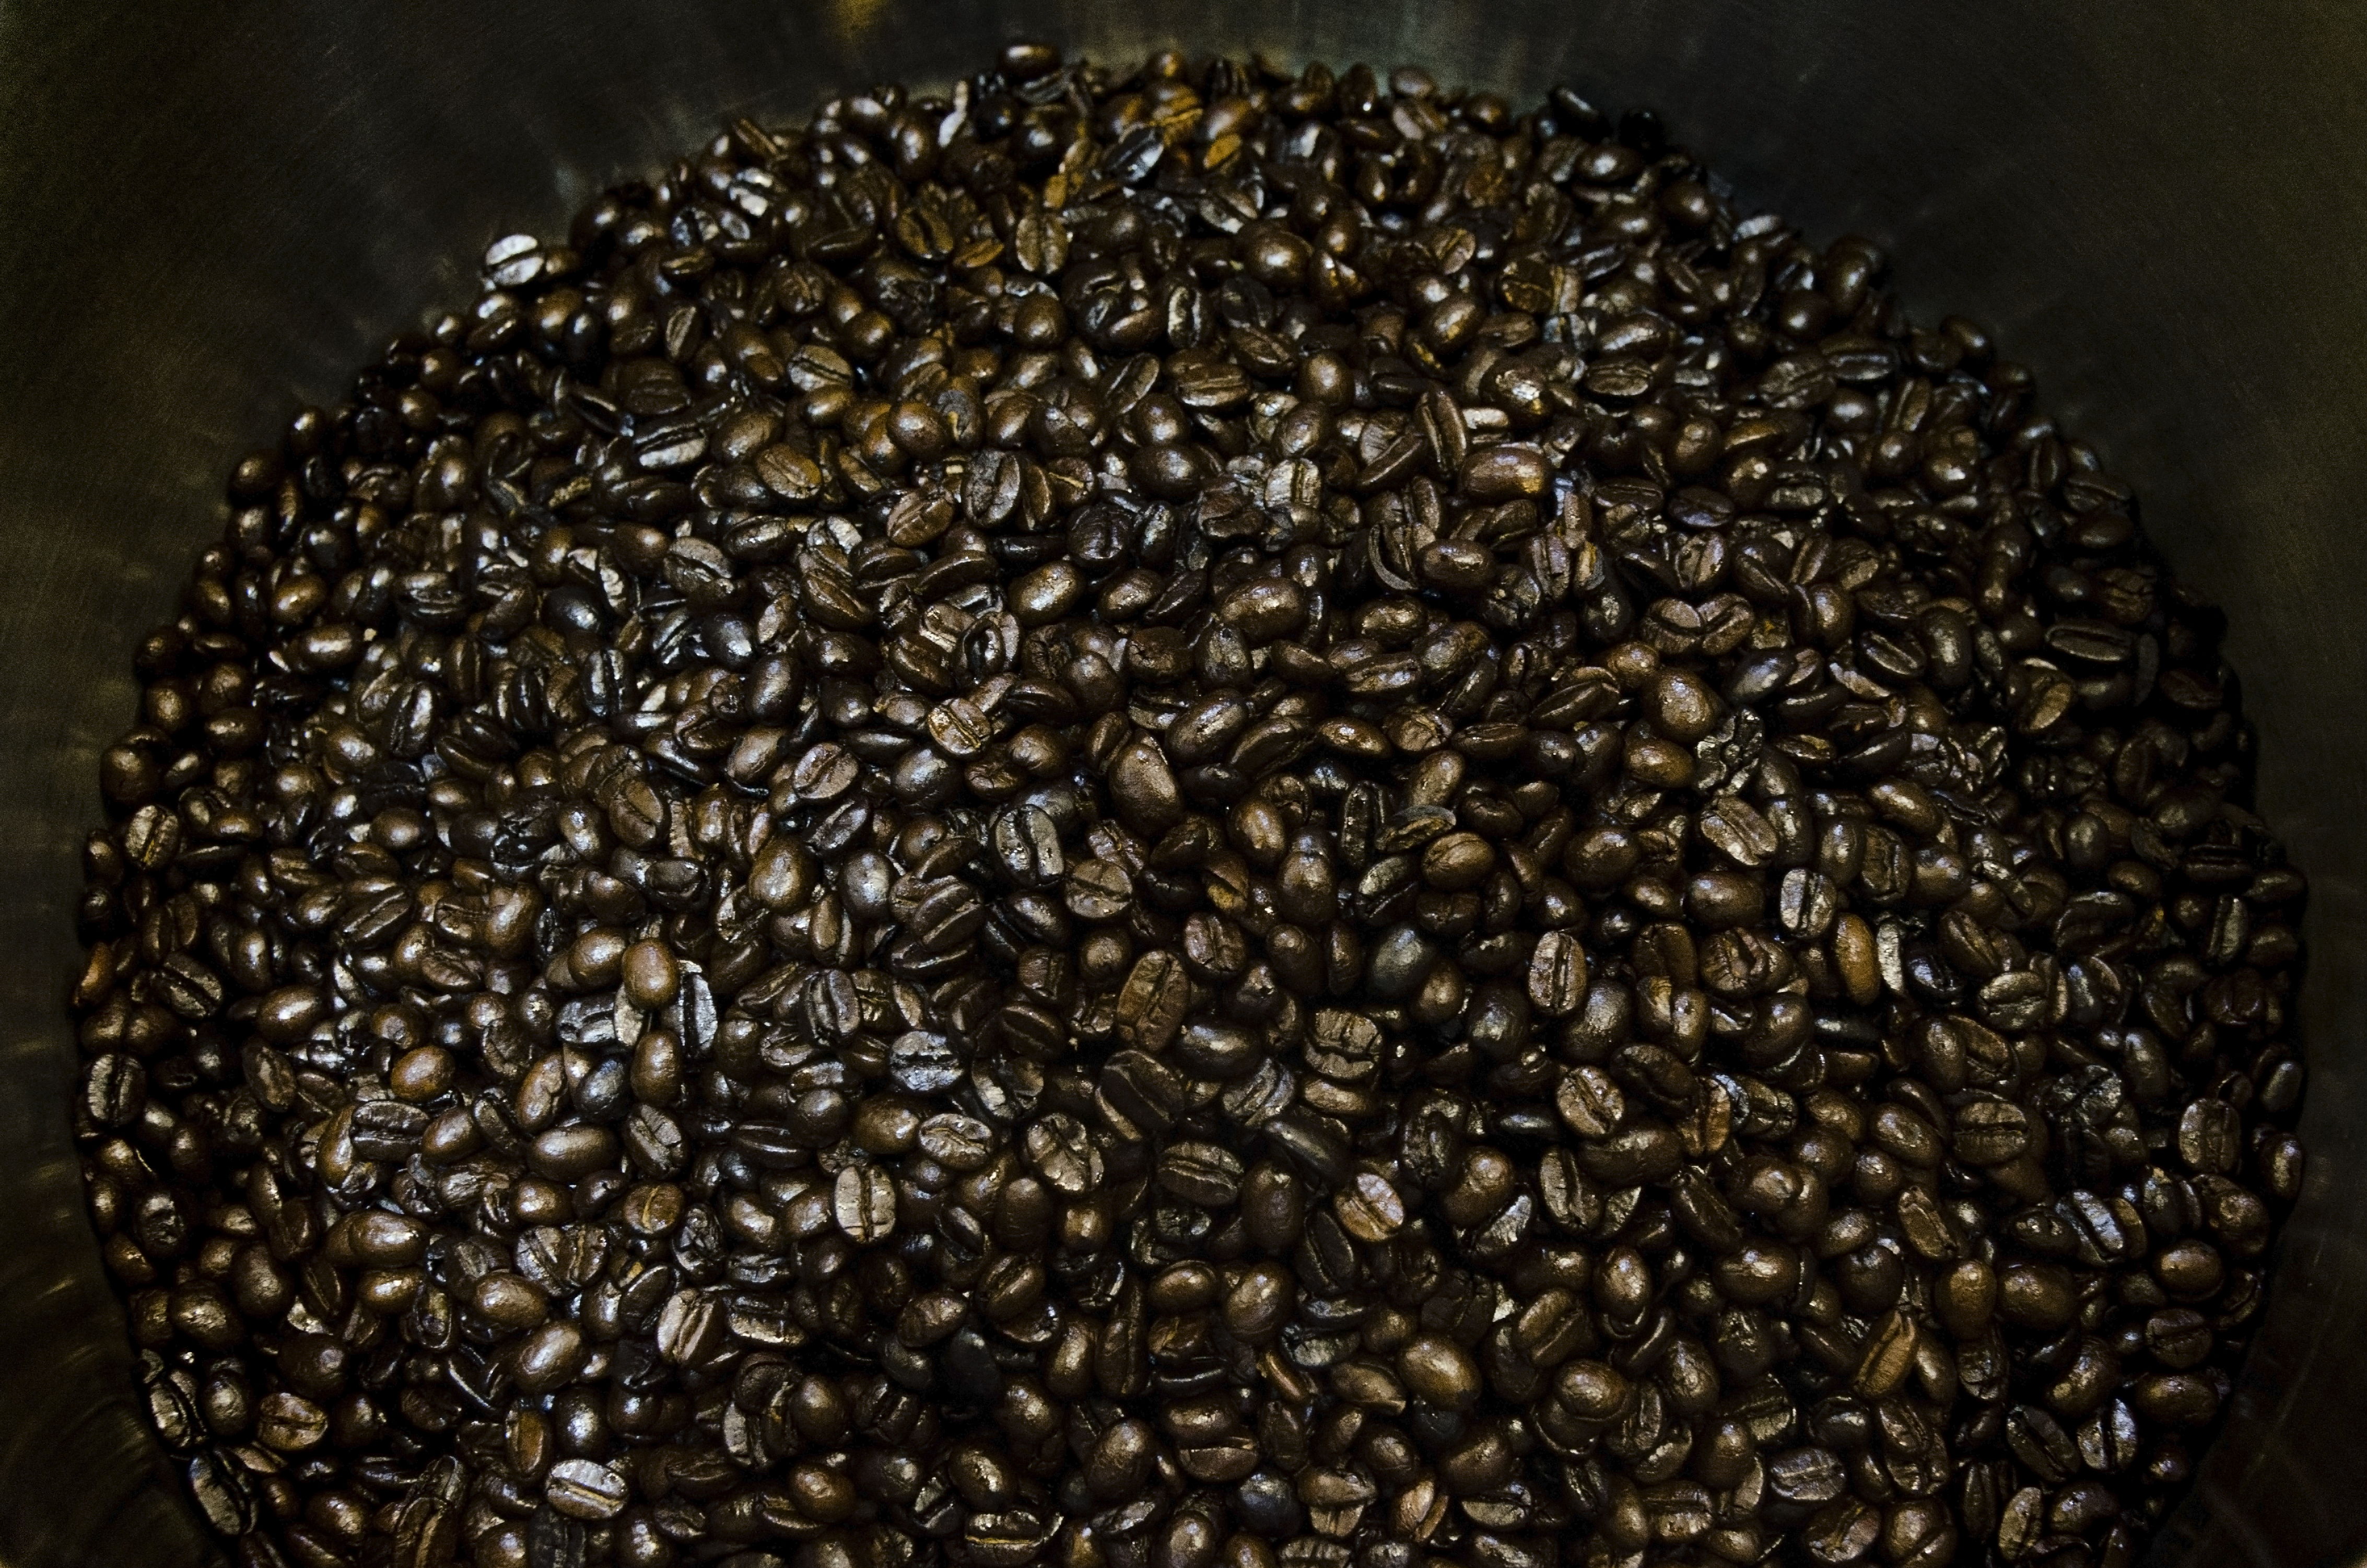
coffee, coffee bean, texture, fresh, caffeine, drink, free image, seed, commodity